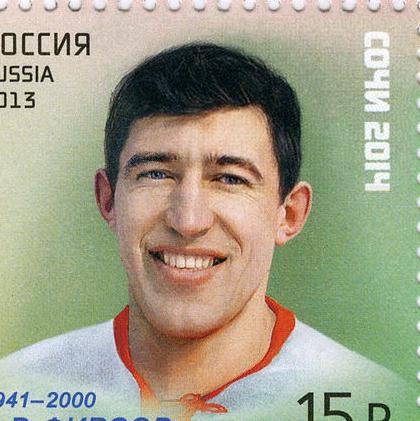
Age: 71